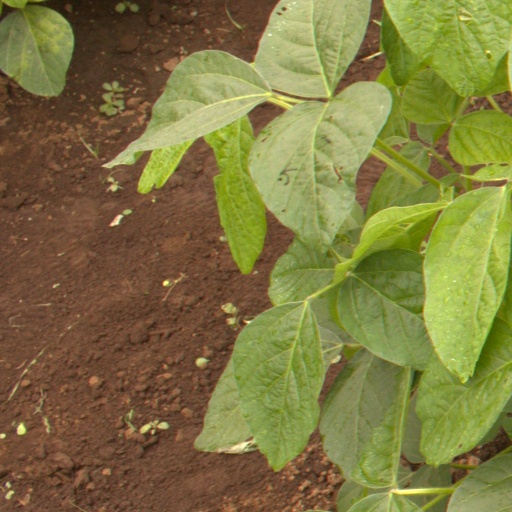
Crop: soybean